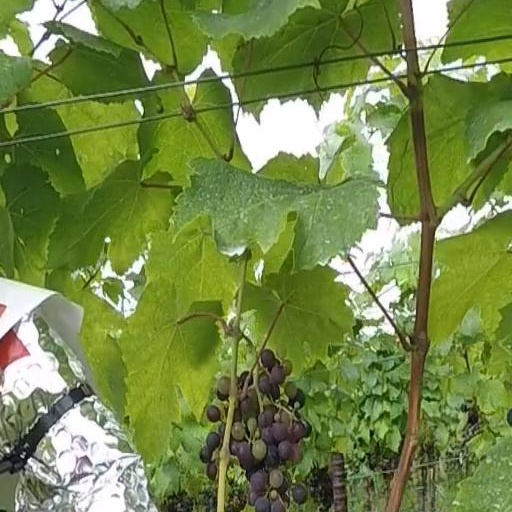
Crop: grape